Funérailles

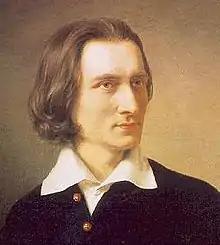
Liszt in 1842

Funérailles is the 7th and one of the most famous pieces in "Harmonies poétiques et religieuses" ("Poetic and Religious Harmonies"), a collection of piano pieces by Franz Liszt. It was an elegy written in October 1849 in response to the crushing of the Hungarian Revolution of 1848 by the Habsburgs.